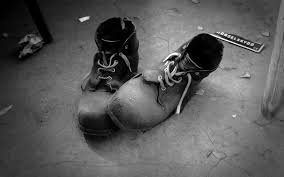
Waste category: shoes